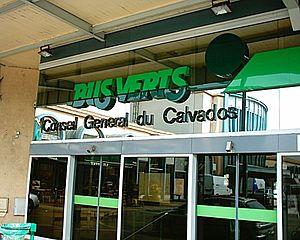
Le réseau interurbain du Calvados était dénommé Bus Verts - Calvados. Il était centré sur la gare routière de Caen.